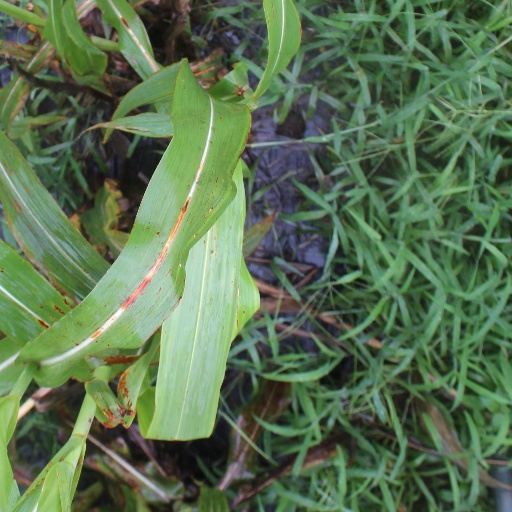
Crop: sorghum